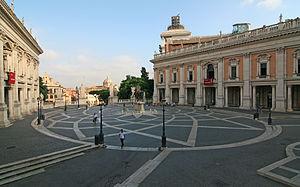
Campitelli est l'un des 22 rioni de Rome. Il est désigné dans la nomenclature administrative par le code R.X. À cause de l'importance et de l'ampleur de ses sites institutionnels et archéologiques, Campitelli est la zone la moins résidentielle de Rome, ne comptant que 693 habitants sur une superficie de 0,599 km², ce qui en fait le rione le moins peuplé.